Volhynia

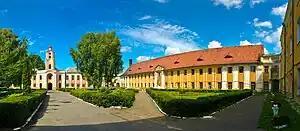
Olyka Castle

Geographically it occupies northern areas of the Volhynian-Podolian Upland and western areas of Polesian Lowland along the Pripyat valley as part of the vast East European Plain, between the Western Bug in the west and upper streams of Uzh and Teteriv rivers. Before the partitions of Poland, the eastern edge stretched a little west along the right-banks of the Sluch River or just east of it. Within the territory of Volhynia is located Little Polisie, a lowland that actually divides the Volhynian-Podolian Upland into separate Volhynian Upland and northern outskirts of Podolian Upland, the so-called Kremenets Hills. Volhynia is located in the basins of the Western Bug and Pripyat, therefore most of its rivers flow either in a northern or a western direction.